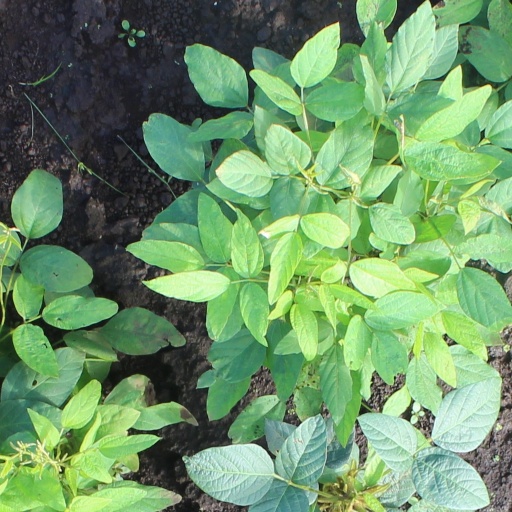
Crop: soybean